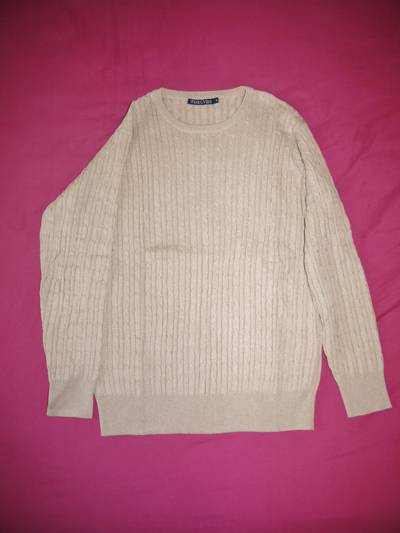
Waste category: clothes